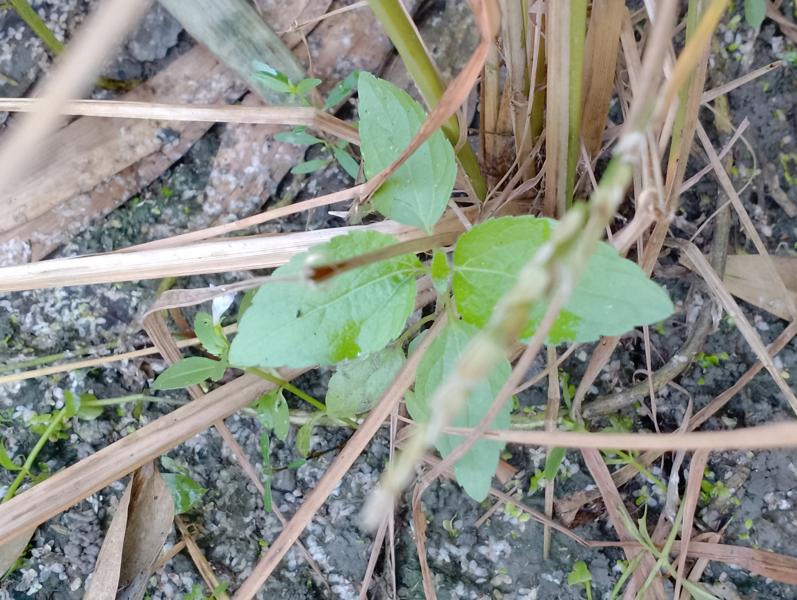
Weed species: Synedrella nodiflora